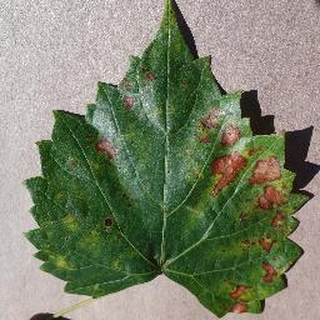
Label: grape_esca_black_measles